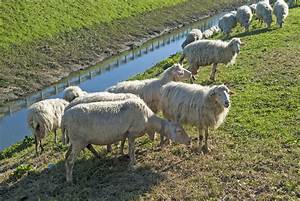
Label: pecora